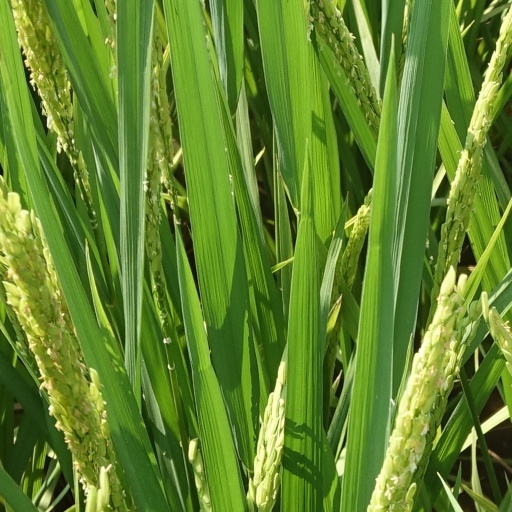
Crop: rice